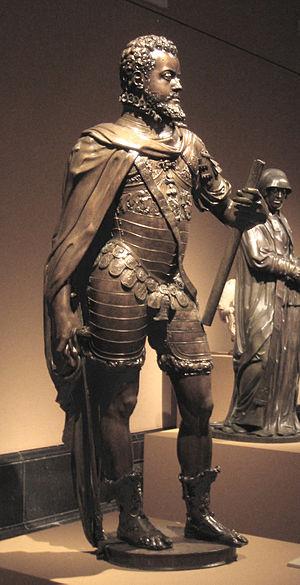
Pompeo Leoni, né à Milan au début des années 1530 et mort à Madrid en octobre 1608, est un sculpteur et un médailleur italien.